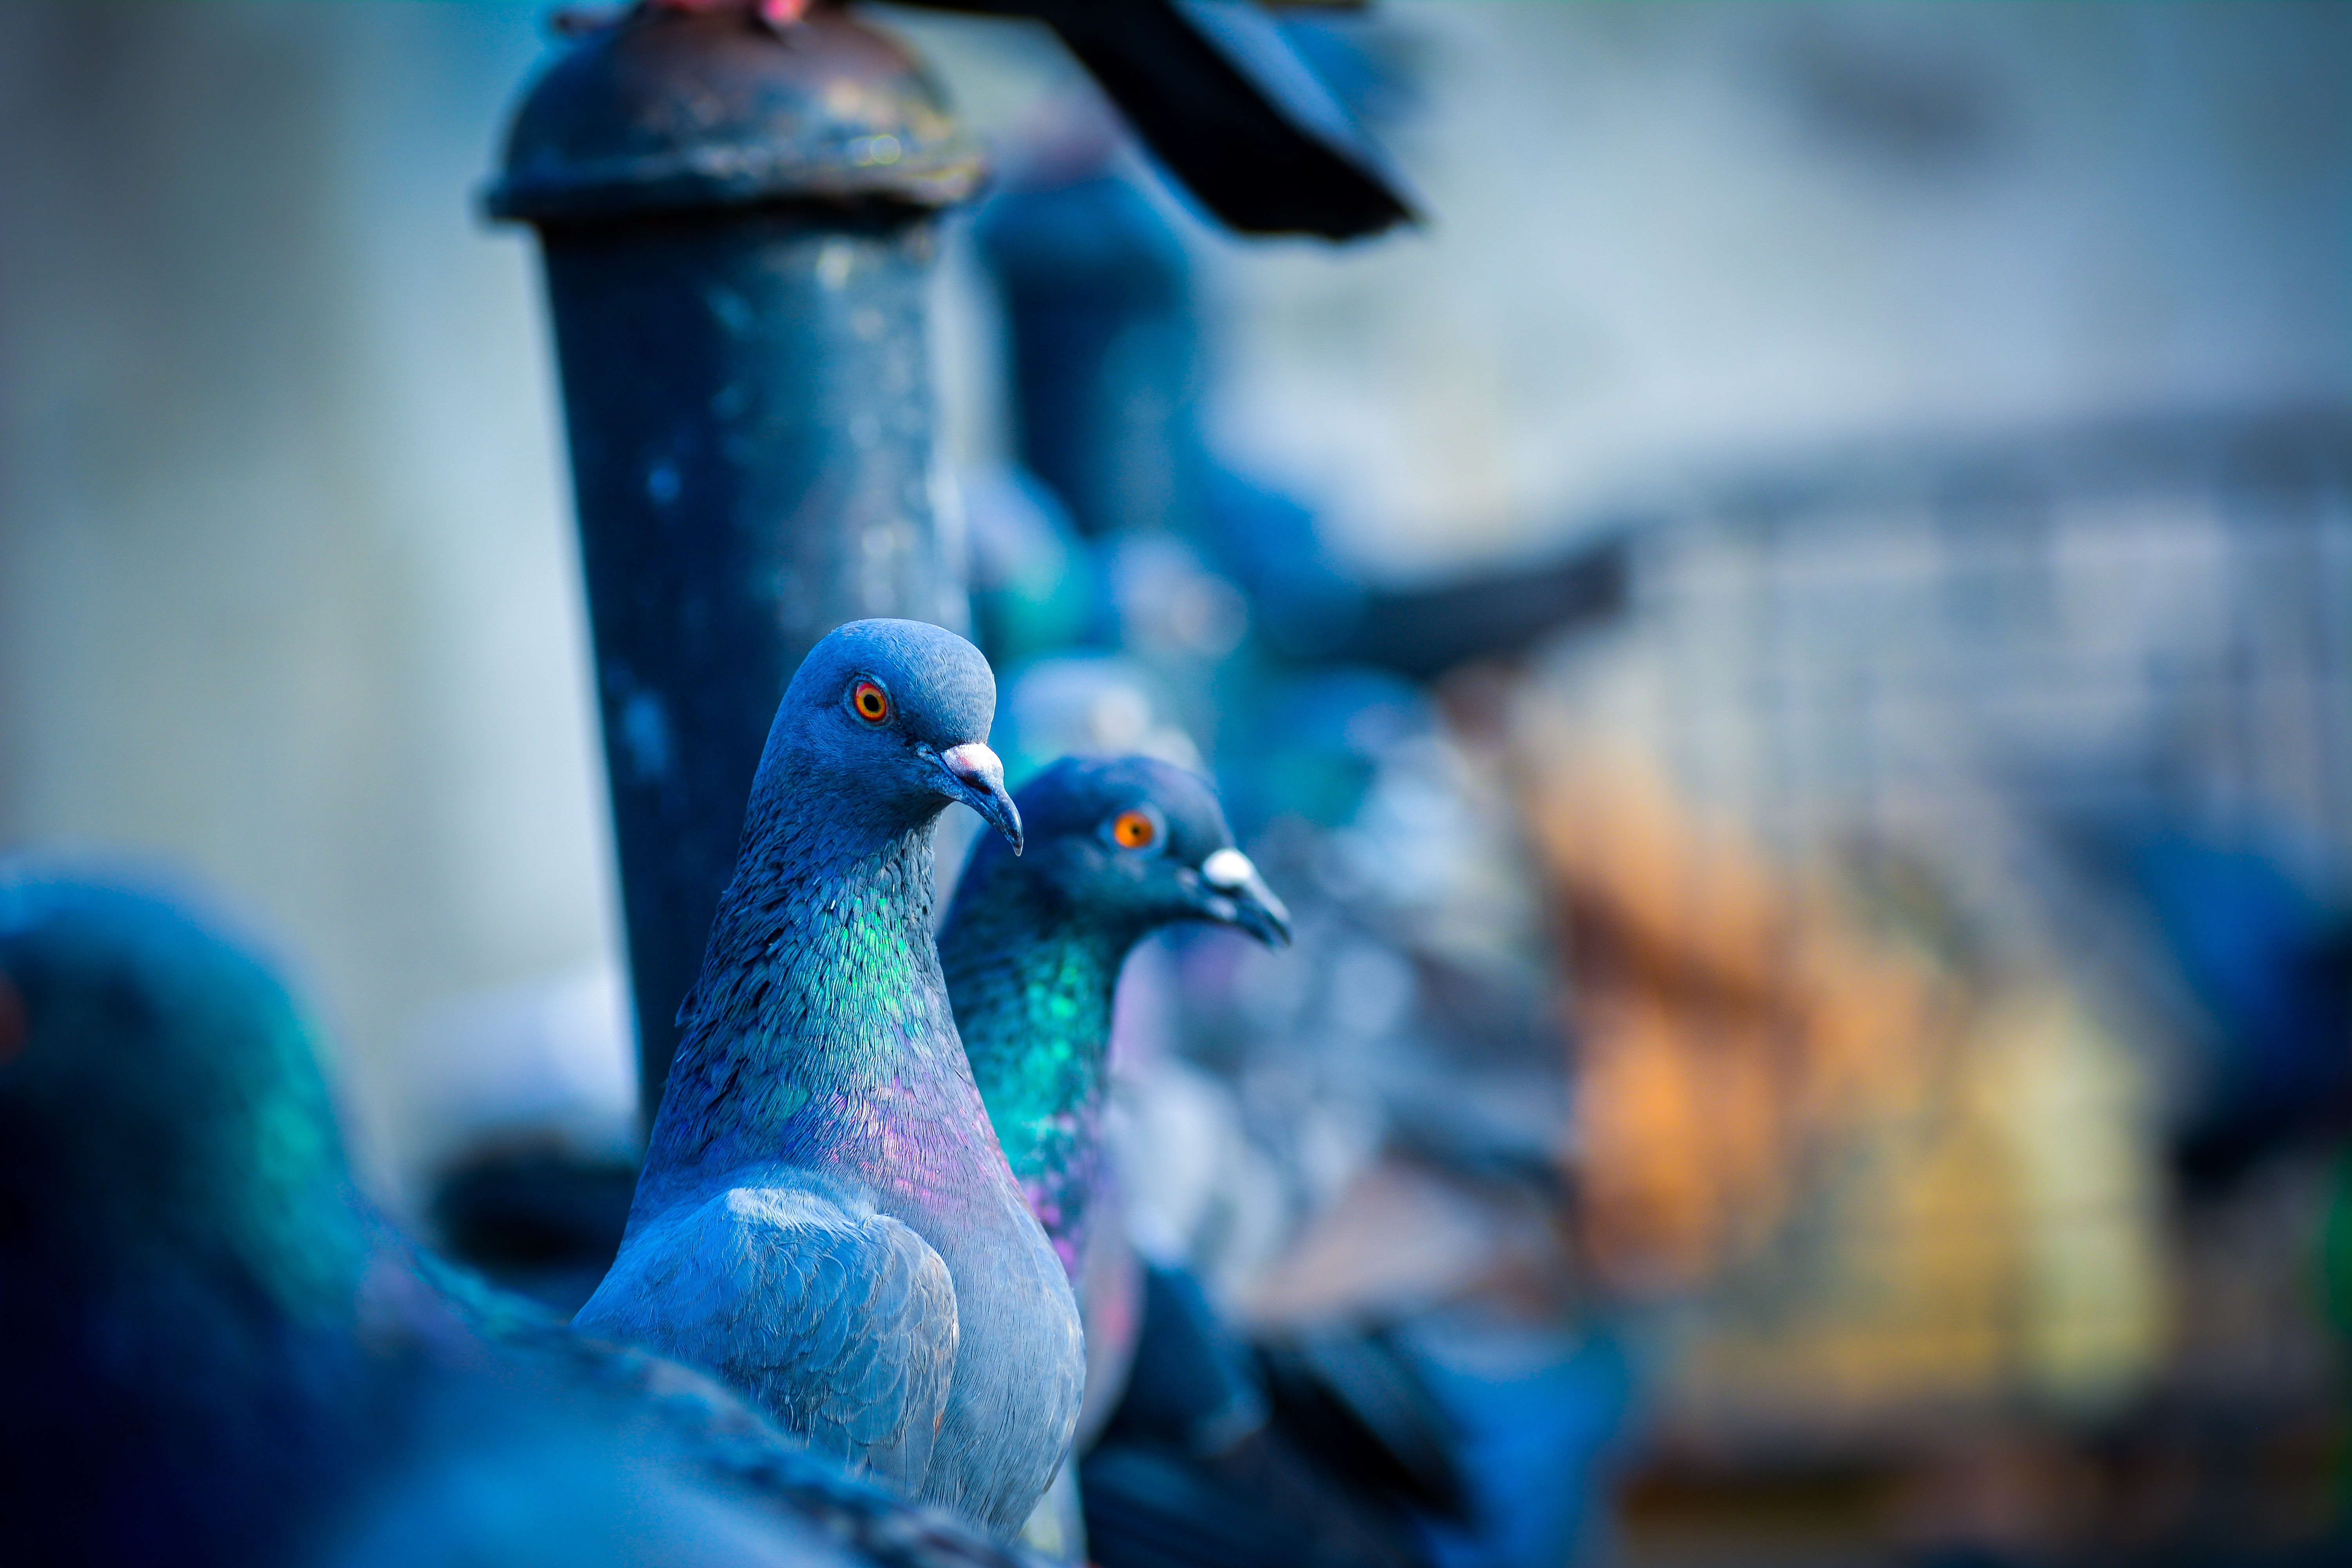
blue, beak, bird, close up, pigeons and doves, sky, feather